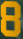
Number: 8